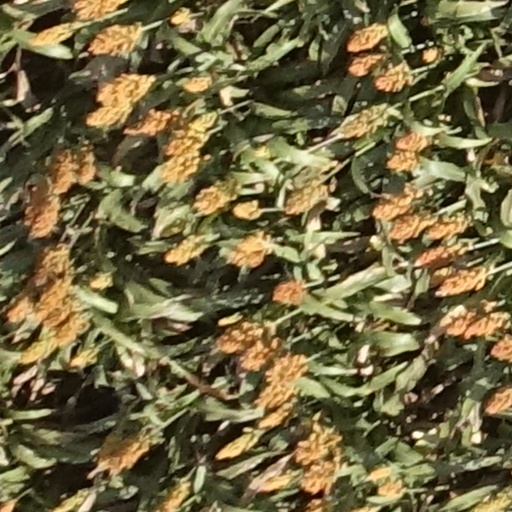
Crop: sorghum